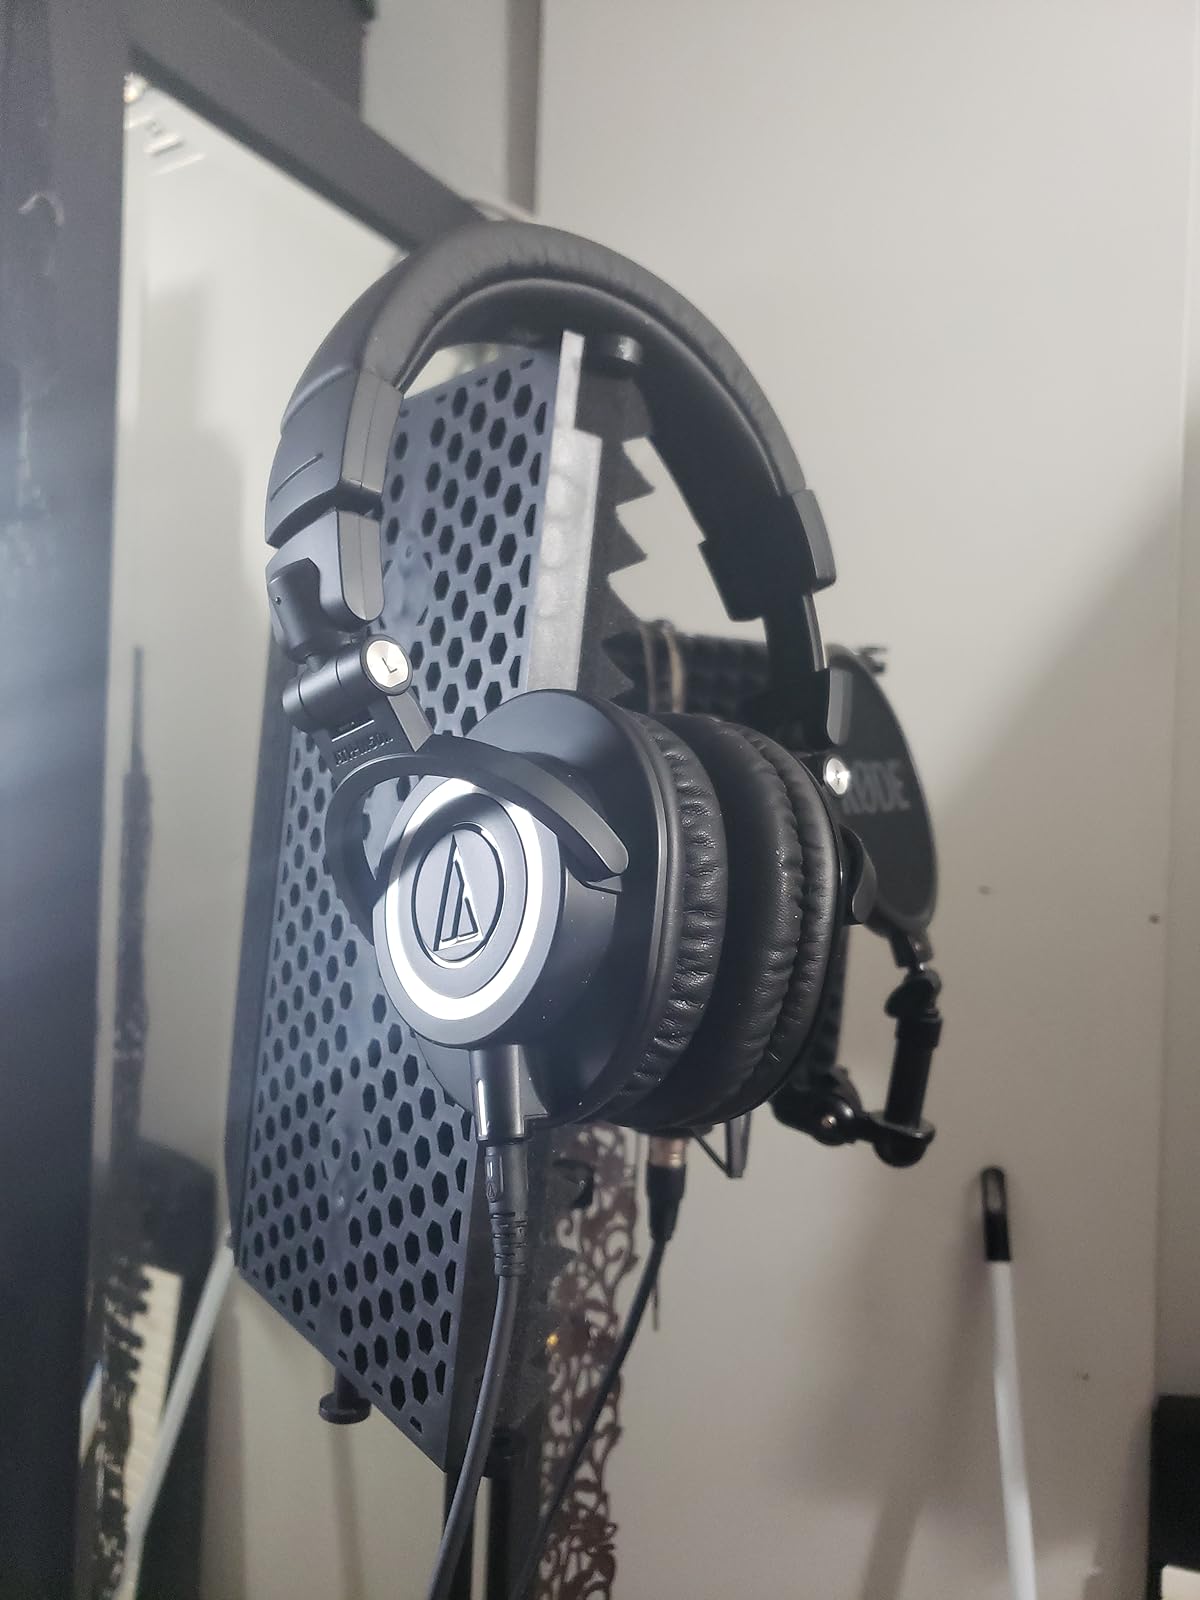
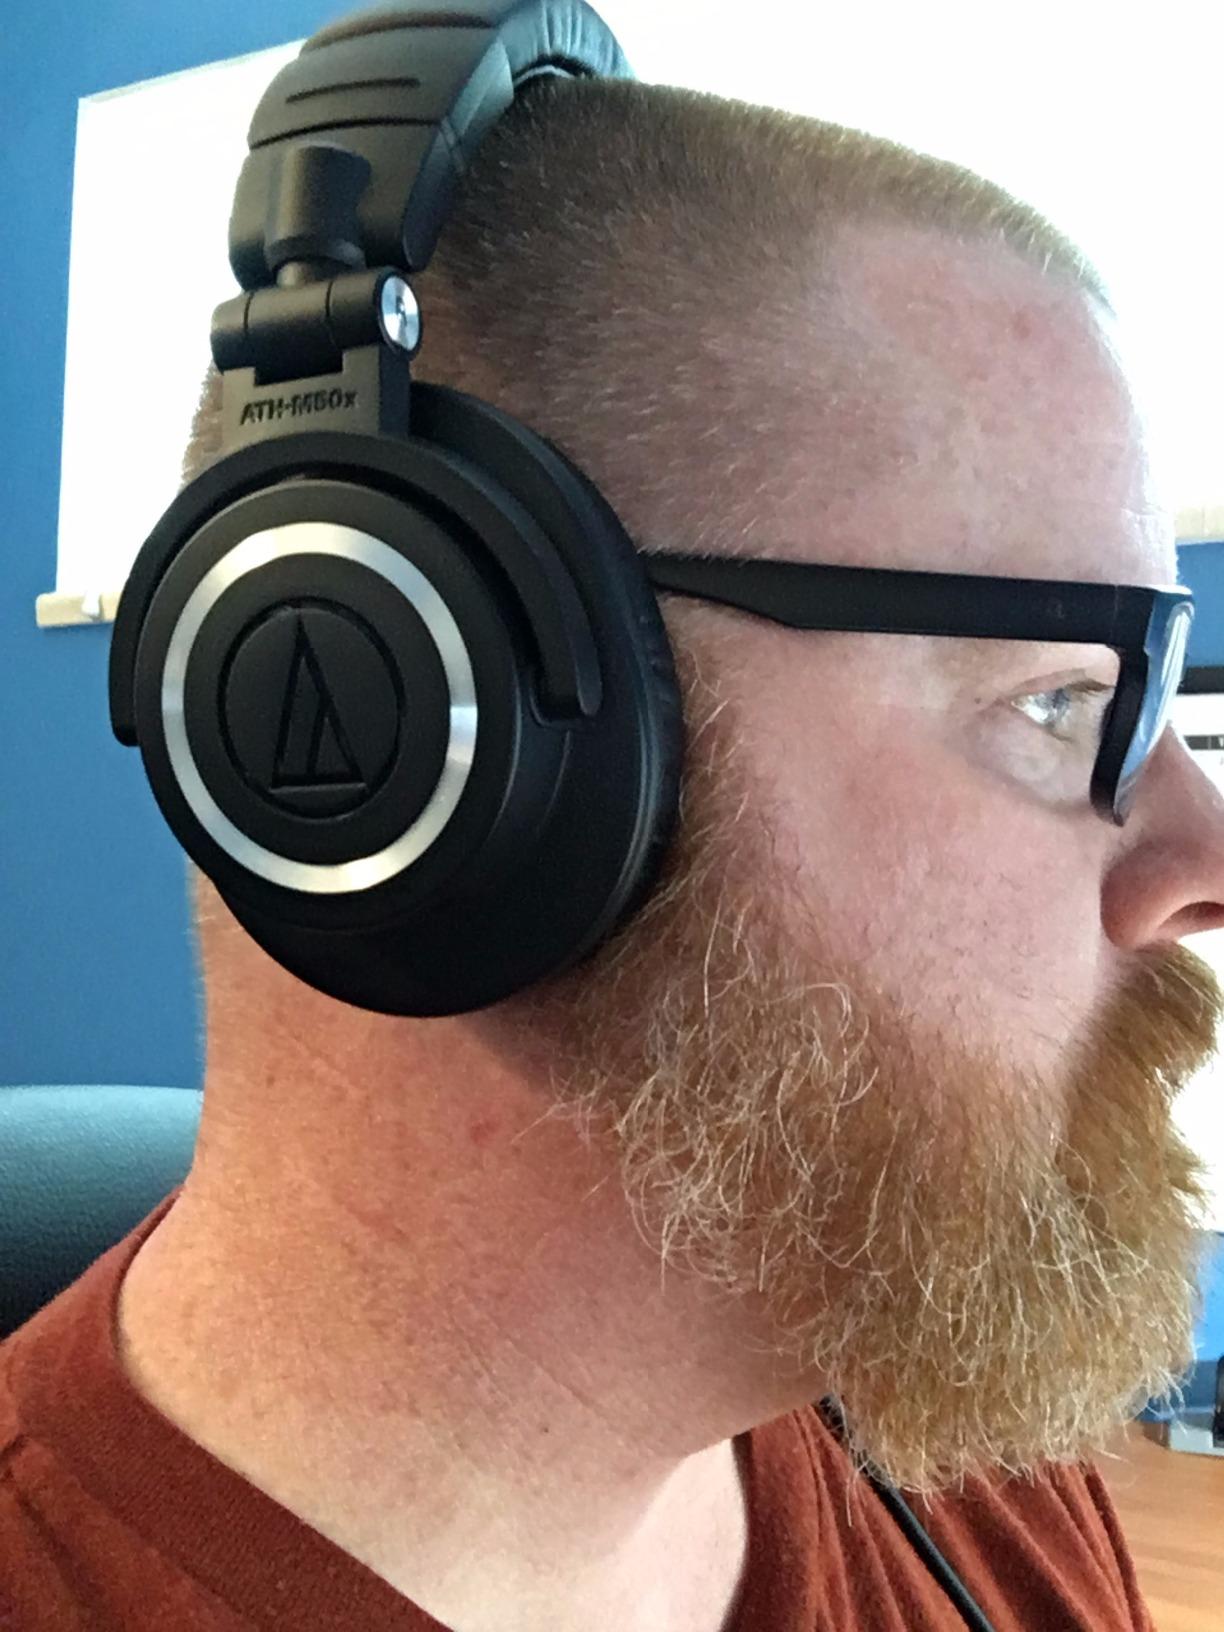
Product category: headphones
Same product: yes